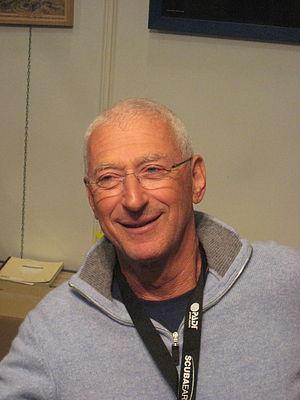
Steven Weinberg au Salon de la plongée 2013.
Steven Weinberg est un biologiste, photographe sous-marin et écrivain, spécialiste en biologie marine, né à Laren le 22 octobre 1946.